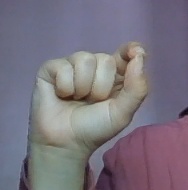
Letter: fa